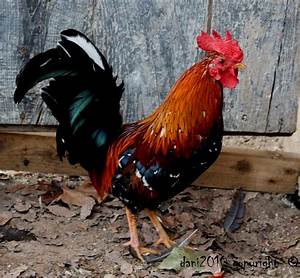
Label: gallina